2014 Coppa Italia final

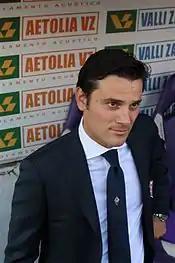
Fiorentina manager Vincenzo Montella aimed for his team to finish fourth in Serie A and win the Coppa Italia

Fiorentina played their 10th Coppa Italia final, having won six, including their last in 2001. It was Napoli's ninth, and they had previously won four, including their last final in 2012.